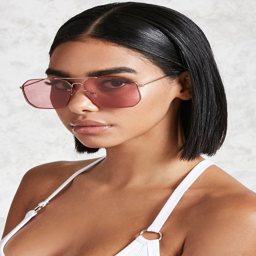
a pair of squared - off aviator sunglasses featuring a rimless prong - set design and colorful tinted lenses .